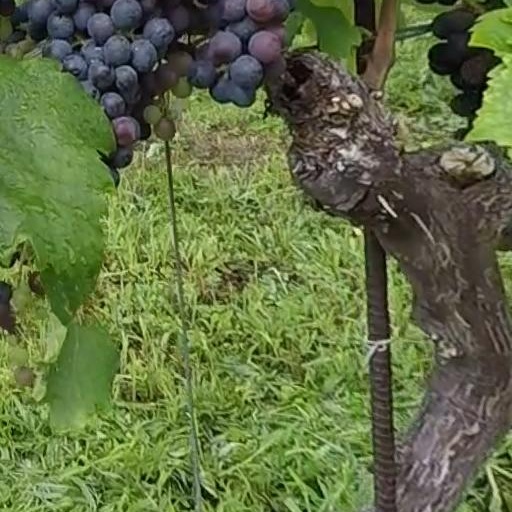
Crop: grape